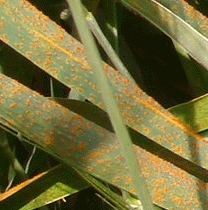
Label: Wheat___Brown_Rust